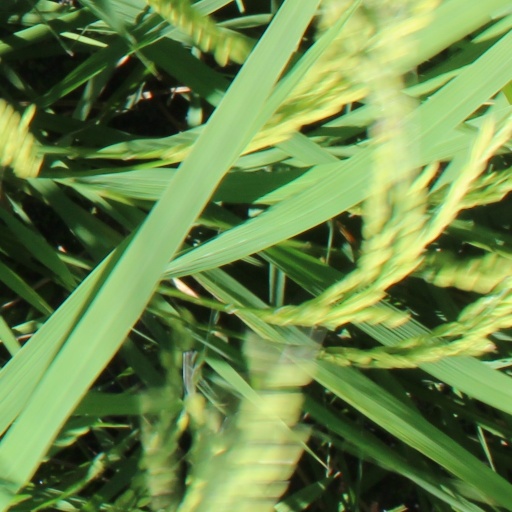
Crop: rice